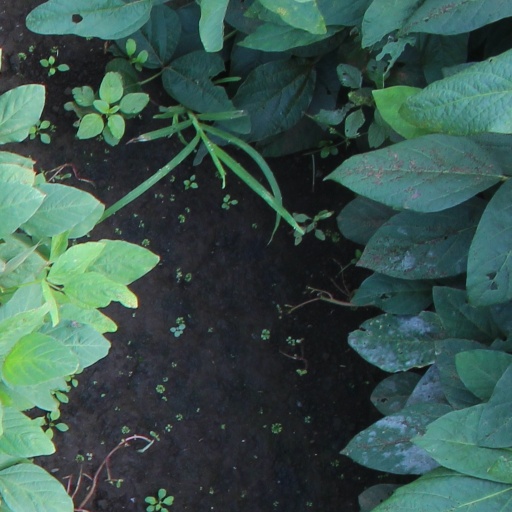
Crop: soybean